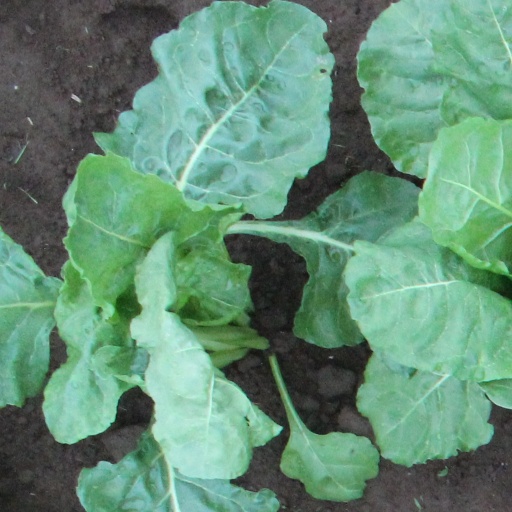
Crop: sugar beet